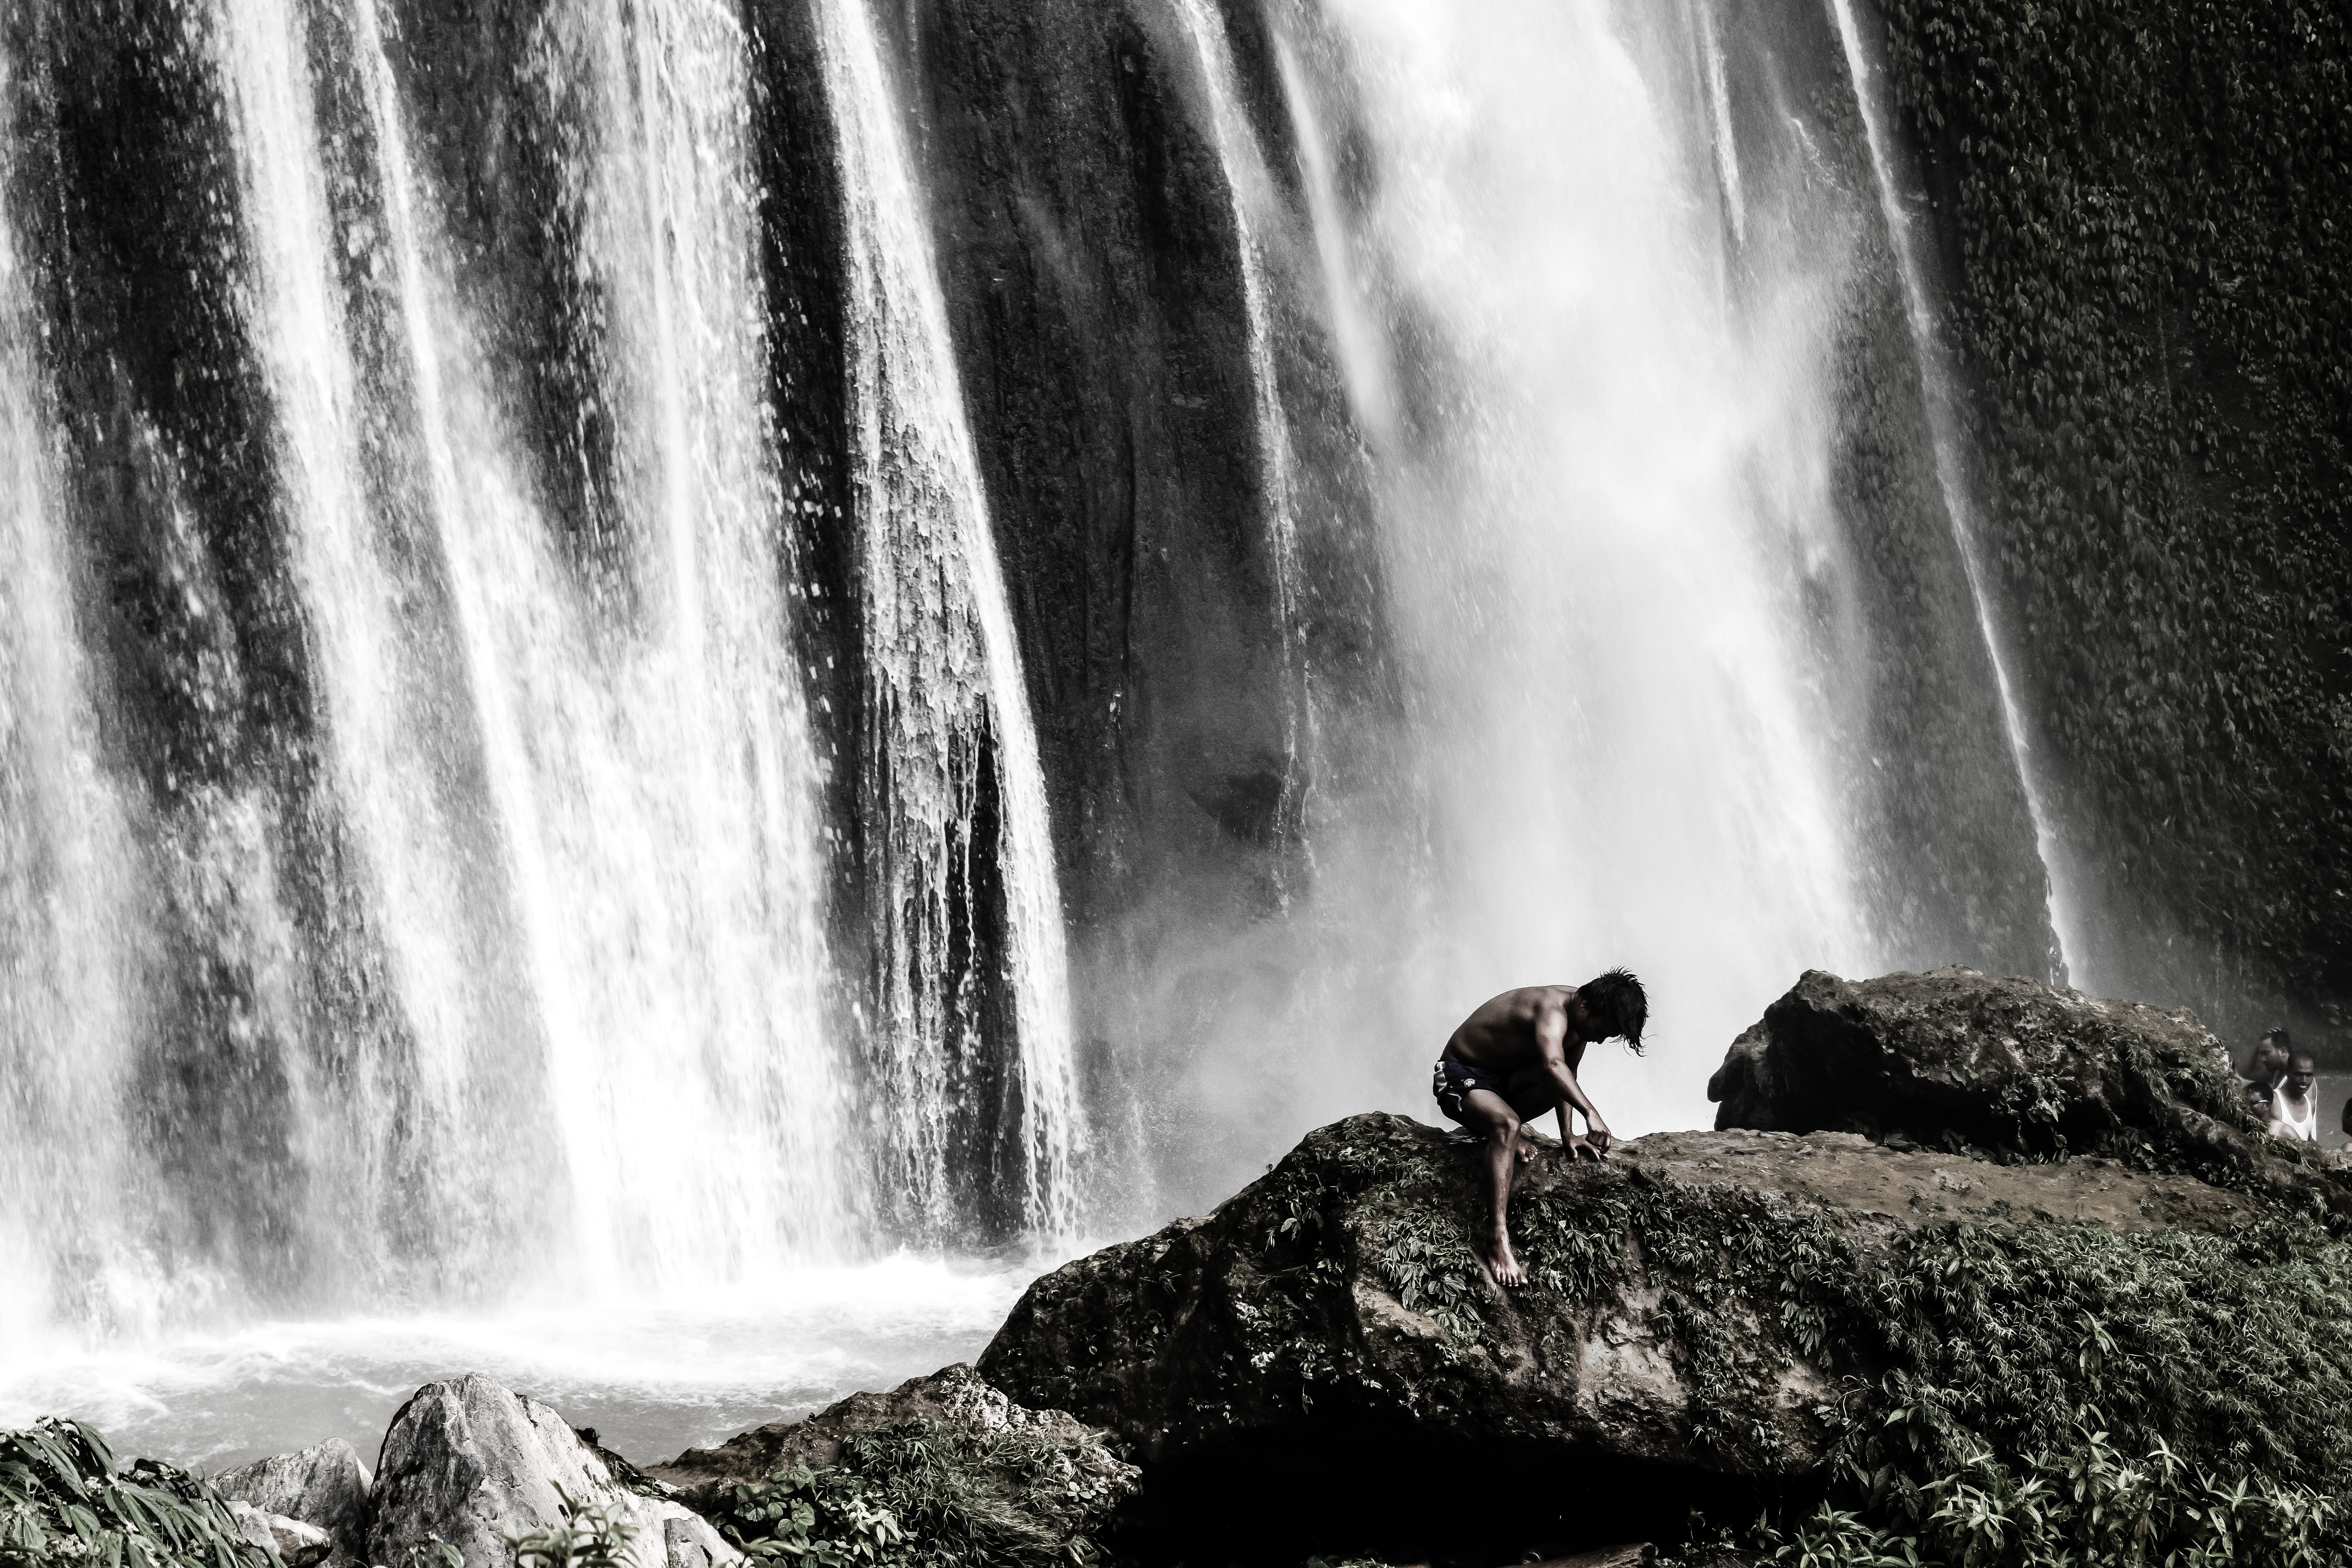
water, nature, rock, waterfall, black and white, stream, monochrome, body of water, wasserfall, water feature, monochrome photography